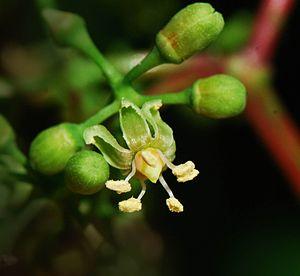
Parthenocissus quinquefolia,fleur, Paris
La vigne vierge vraie, vigne vierge à cinq folioles ou vigne vierge de Virginie est un arbuste sarmenteux de la famille des vitacées, originaire d'Amérique du Nord et cultivé très largement comme plante grimpante ornementale pour son feuillage décoratif qui prend une belle teinte rouge écarlate en automne.